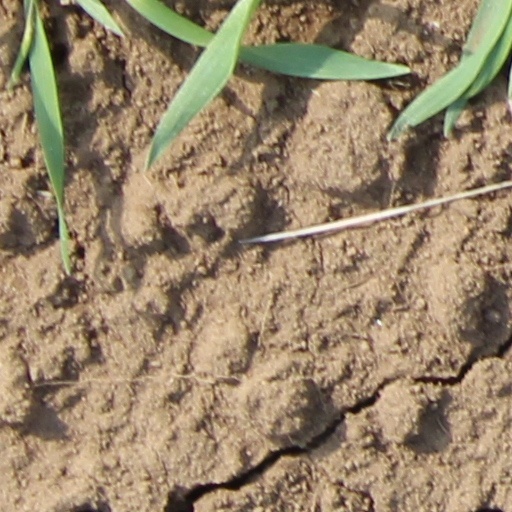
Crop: wheat